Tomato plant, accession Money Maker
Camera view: horizontal (90 deg, fisheye); turntable rotation: 210 degrees
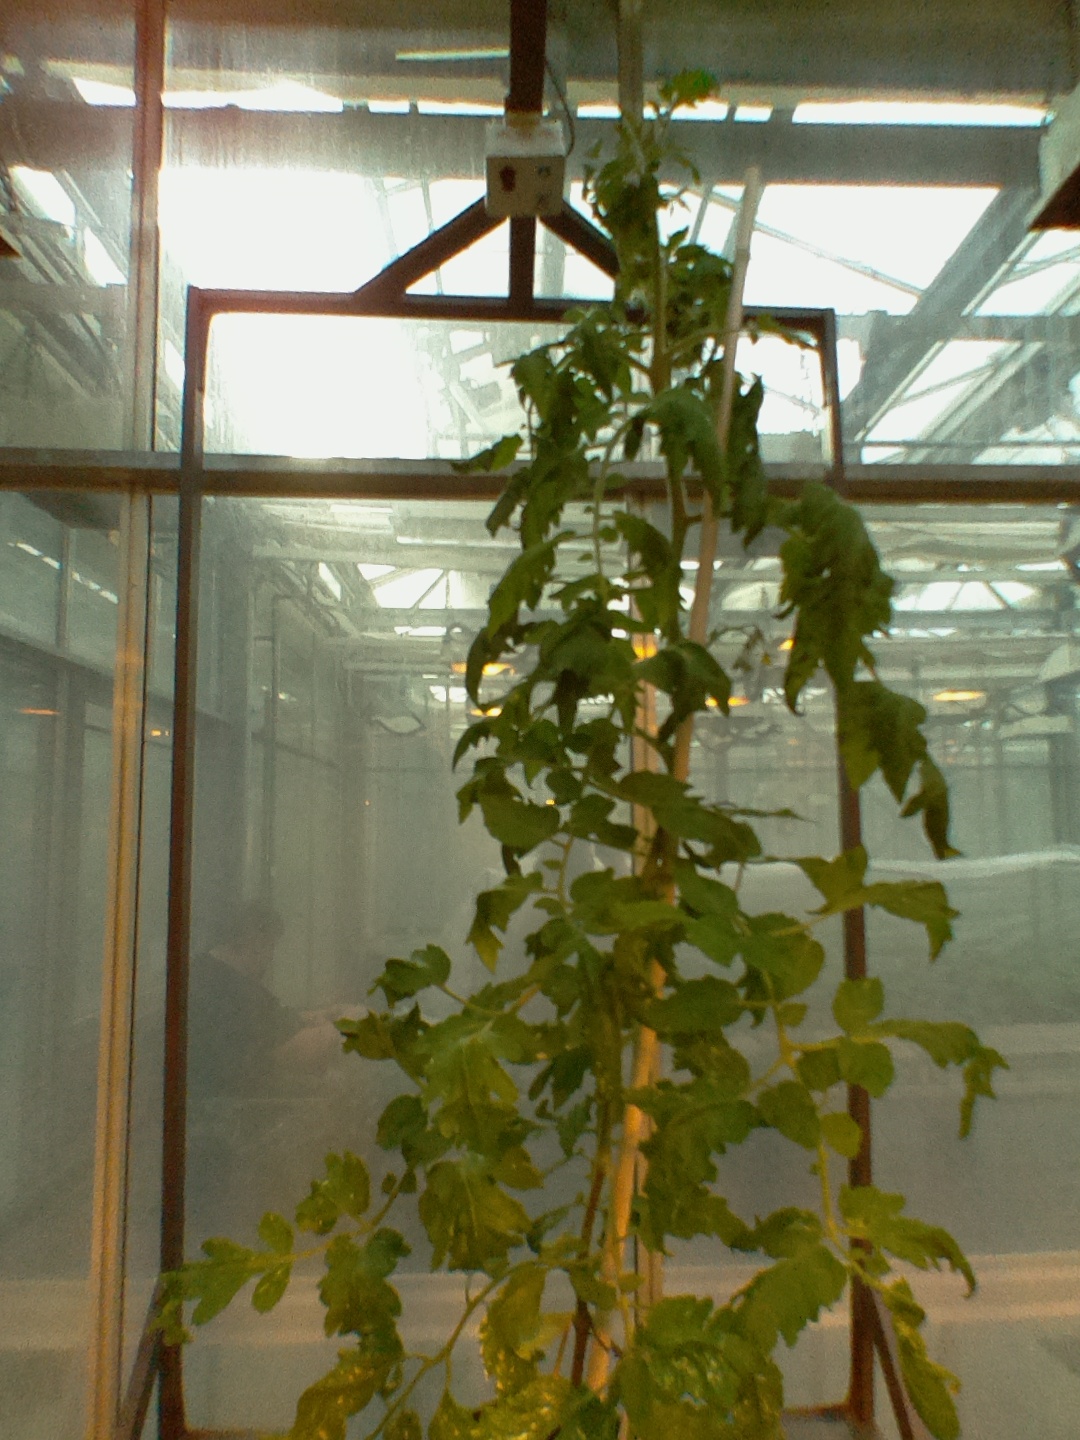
BBCH growth stage 67: Full flowering, 70%-80% of flowers open, more petals falling